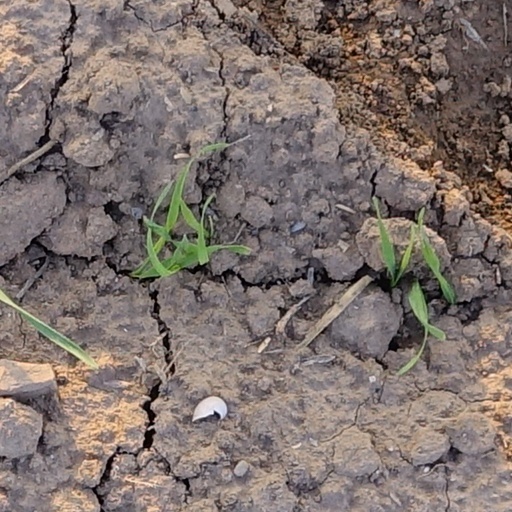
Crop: wheat